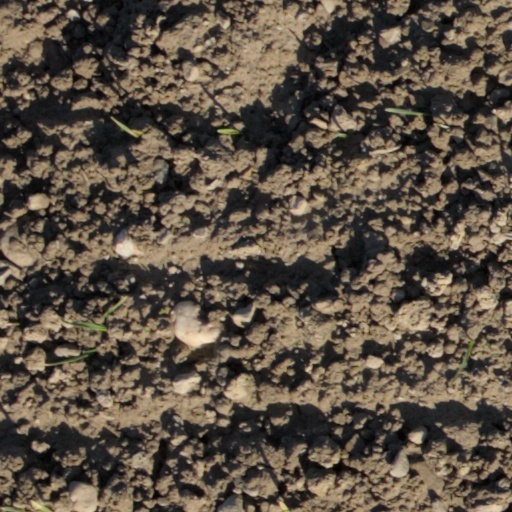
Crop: wheat